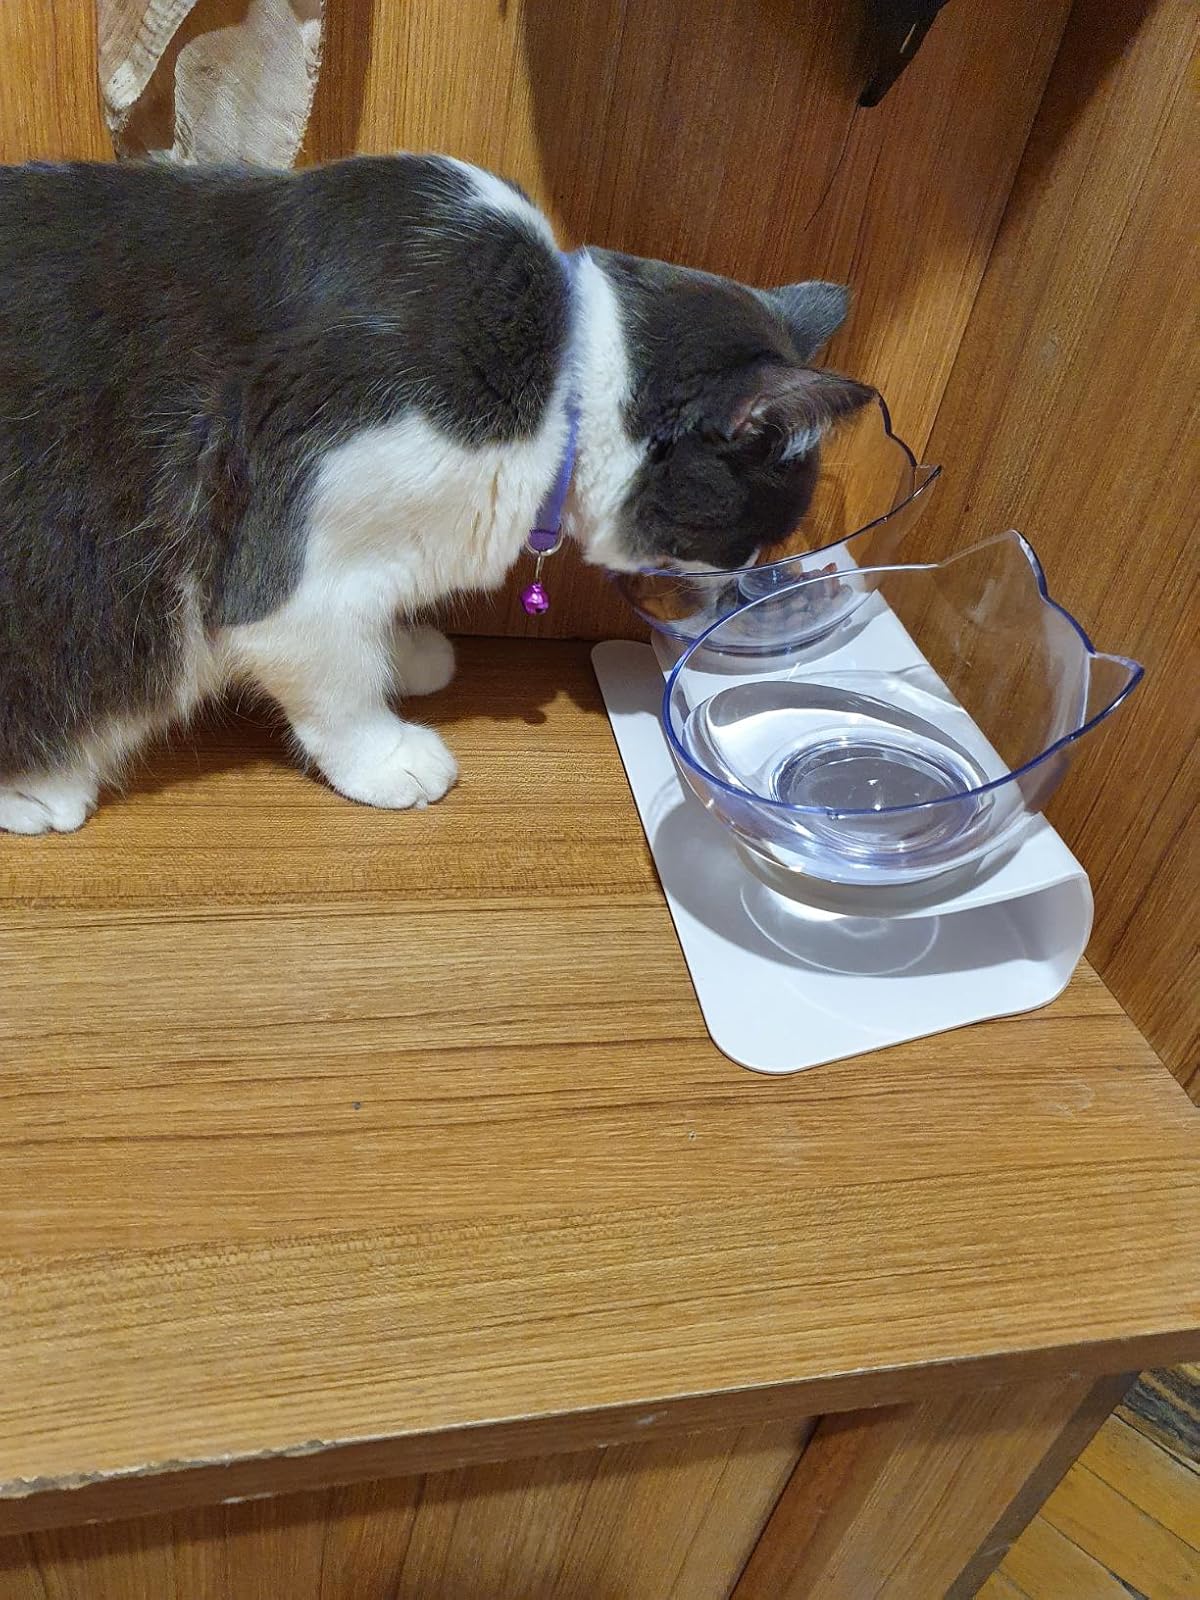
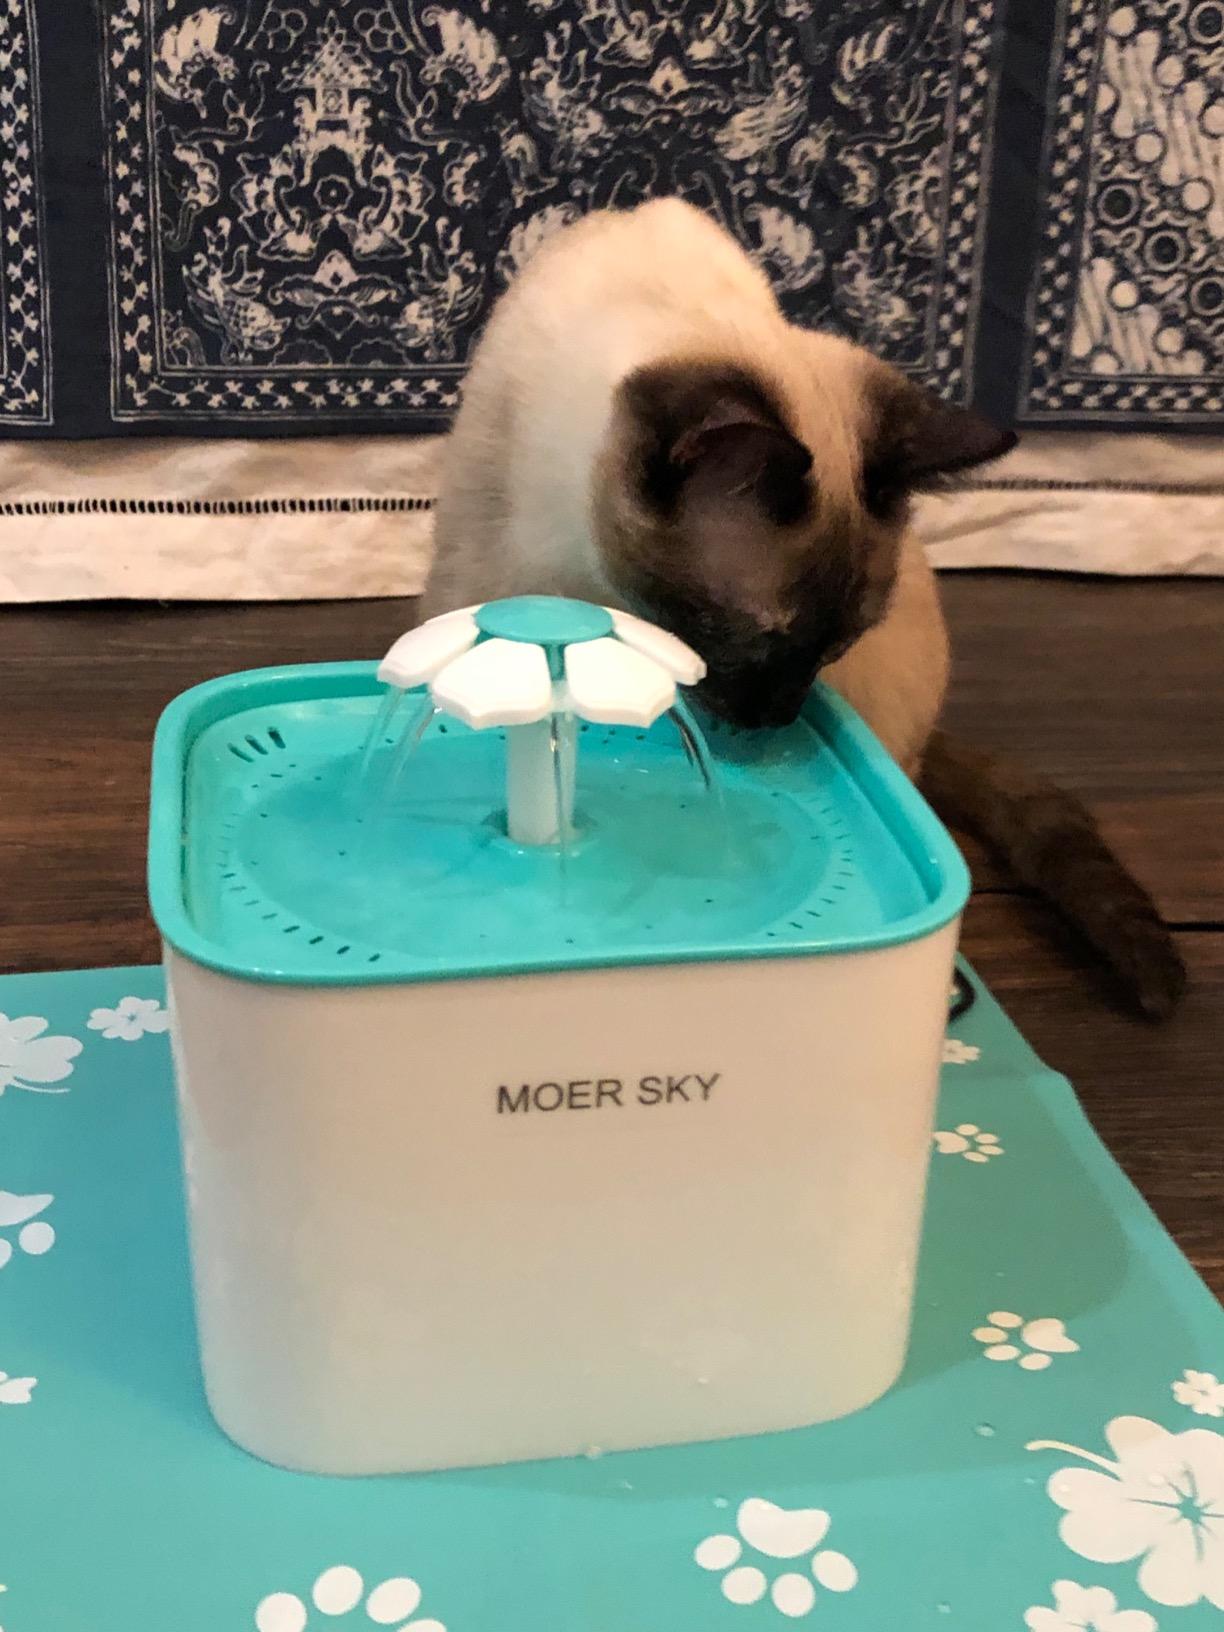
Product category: items_bowl
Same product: no